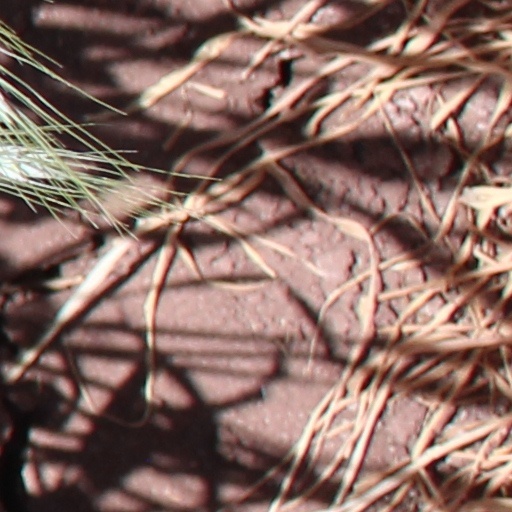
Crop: wheat